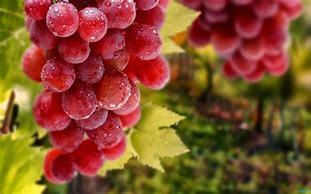
Label: Grapes